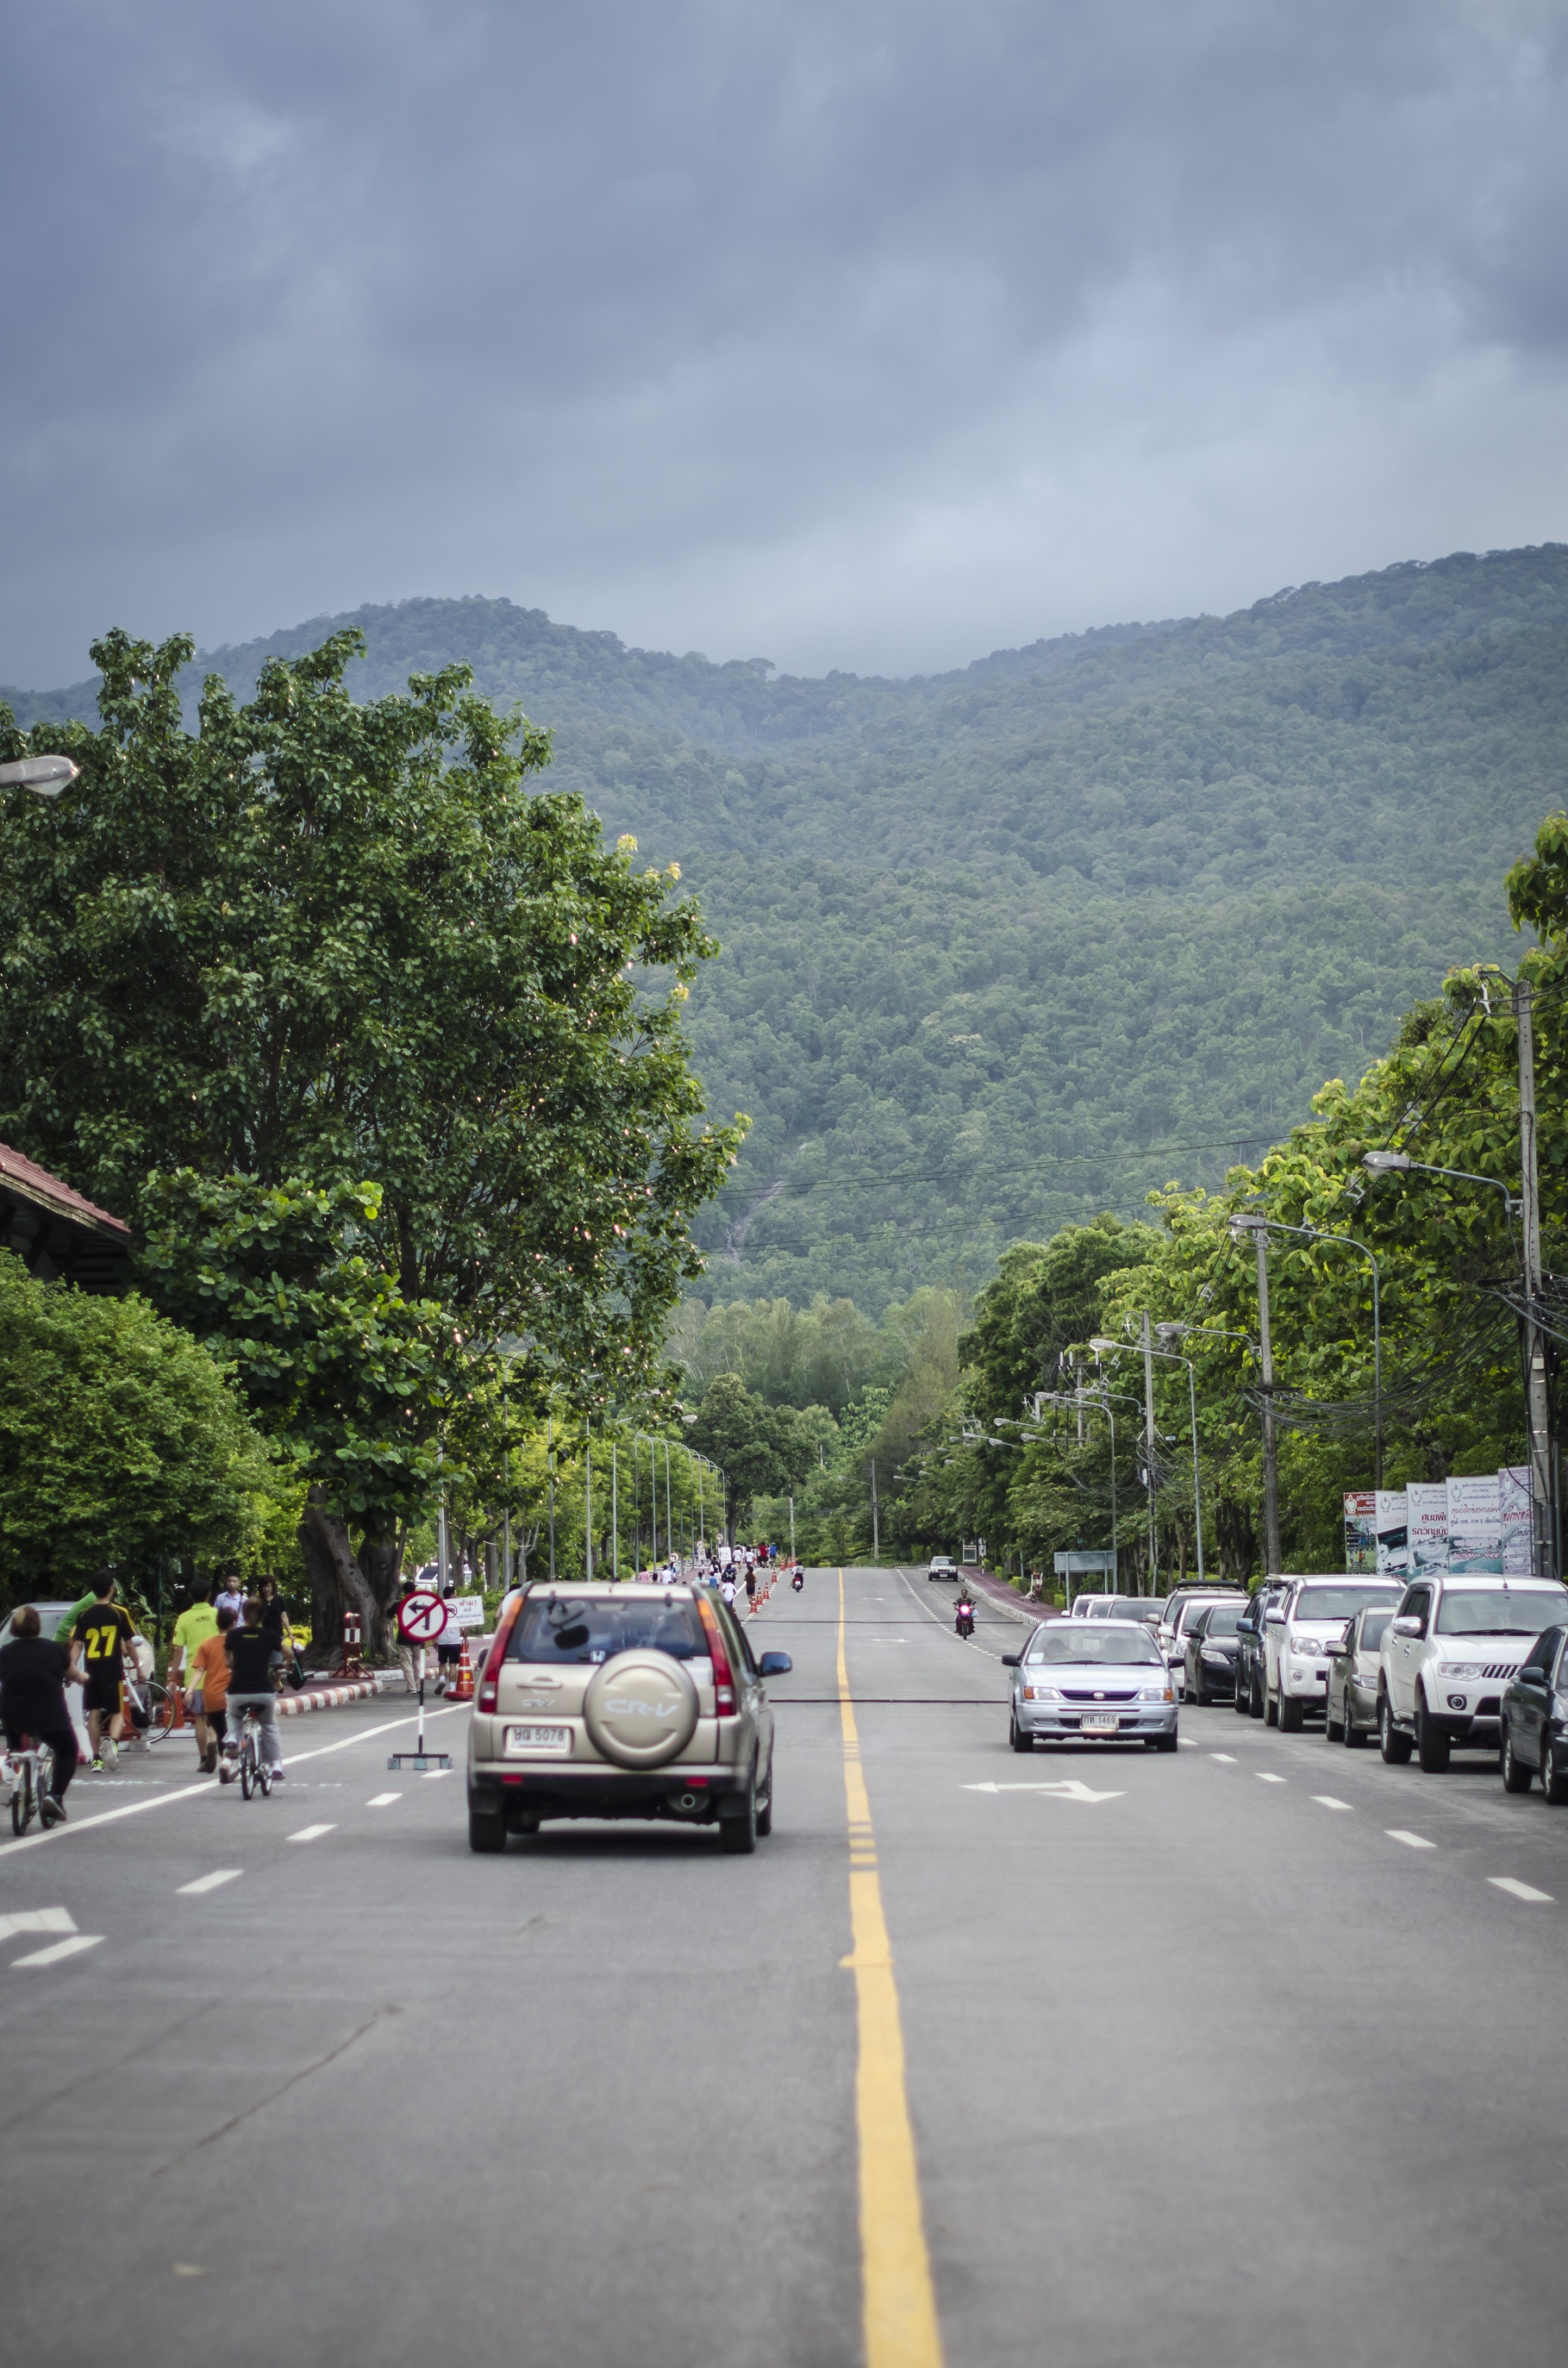
tree, mountain, road, car, automobile, town, highway, driving, vacation, transportation, vehicle, tourism, trip, road trip, infrastructure, car driving, driving car, car road, car on road